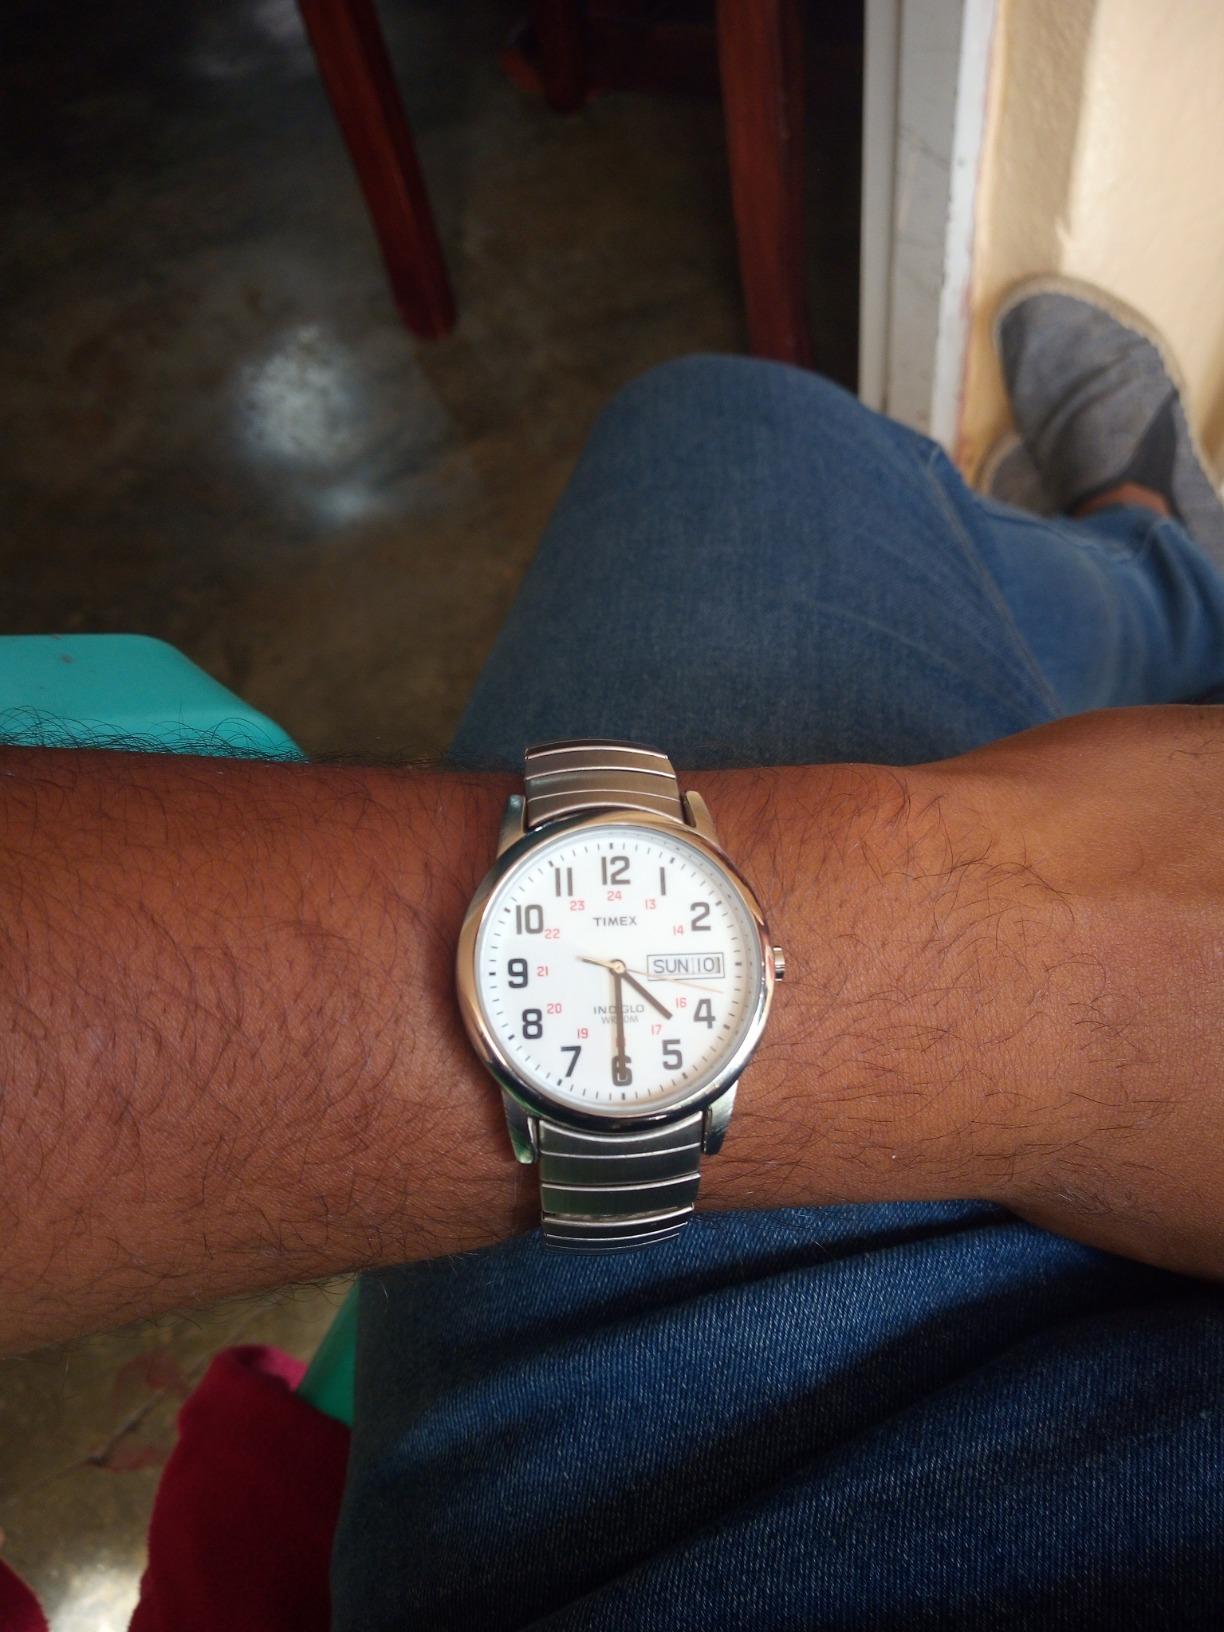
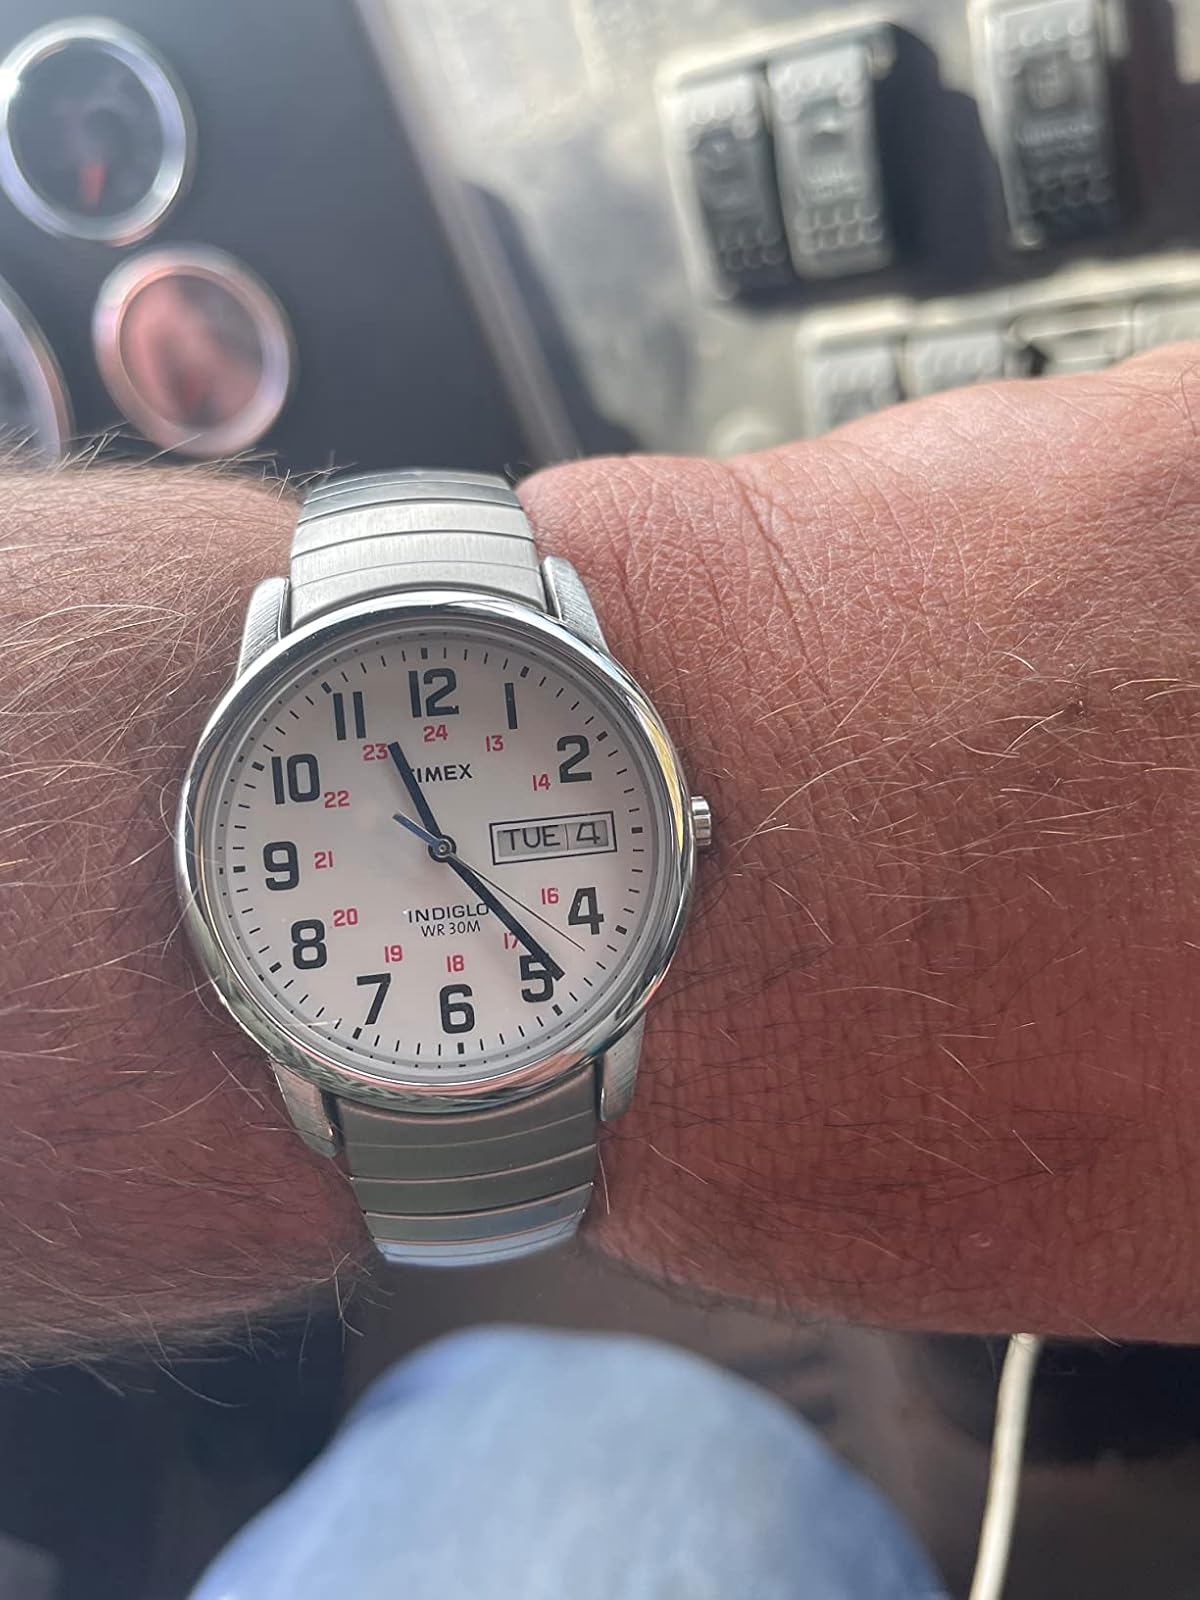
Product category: accessories_watch
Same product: yes